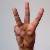
The image shows a hand gesture representing the letter 'W' in Indian Sign Language.